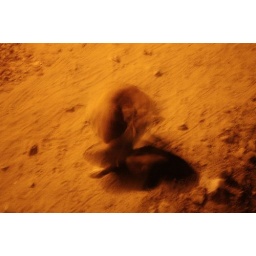
A colobus monkey catches a fish in water.